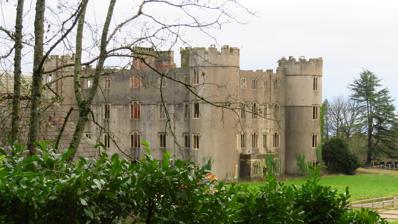
Building: Ruperra Castle
Country: United Kingdom
Year built: 1626
Manor house and mock castle in Wales Ruperra Castle Castell Rhiw'r Perrai Lower Machen , Caerphilly , Wales Ruperra Castle, in current ruinous condition Coordinates 51°34′13″N 3°07′38″W / 51.5703°N 3.1271°W / 51.5703; -3.1271 Type Manor House , mock Castle Site information Website www .ruperracastle .wales Site history Built 1626 ( 1626 ) Built by Sir Thomas Morgan Listed Building – Grade II* Official name Ruperra Castle Designated 8 May 1964 ; 60 years ago ( 1964-05-08 ) Reference no. 14069 Scheduled monument Official name Ruperra Castle Designated 2 September 1976 ; 48 years ago ( 1976-09-02 ) Reference no. GM379 Cadw/ICOMOS Register of Parks and Gardens of Special Historic Interest in Wales Official name Ruperra Castle Designated 1 February 2022 ; 2 years ago ( 2022-02-01 ) Reference no. PGW(Gm)17(CAE) Listing Grade II Not to be confused with Ruperra Motte . Ruperra Castle or Rhiwperra Castle ( Welsh : Castell Rhiw'r Perrai ) is a Grade II* Listed building and Scheduled Ancient Monument , situated in Lower Machen in the county borough of Caerphilly ,  Wales. Built in 1626, the castle is in a ruinous condition as at 2023. Its grounds are listed on the Cadw/ICOMOS Register of Parks and Gardens of Special Historic Interest in Wales . Morgan ownership Built in 1626 by Sir Thomas Morgan, Steward to the Earl of Pembroke , it was one of the first of the mock castles to be built in Wales. King Charles I spent two nights at Ruperra Castle in 1645 shortly after the Battle of Naseby . Resultantly the royal coat of arms was added to the decoration on the South Porch, and the present public footpath from Rudry to the Castle is still known as "King's Drive". It was bought as his home by wealthy John Morgan "the merchant" for 12,400 pounds. He was unmarried and it was consolidated on his death in 1715 into the Tredegar estates of the Morgan family. It was destroyed by fire in 1785, and rebuilt, resultantly becoming home, especially in the 19th century, to the heir of the estate. Godfrey Charles Morgan , 2nd Baron, 1st Viscount Tredegar, who was a captain in the 17th Lancers during the Charge of the Light Brigade at the Battle of Balaklava in the Crimean War , was born at Ruperra. It was during the early Victorian age that he undertook a lot of development, adding three new lodges as well as in 1826 a now listed iron bridge, allowing a carriage way through Coed Craig Ruperra and across the Rhymney River to Lower Machen Church, where the family and their servants attended Sunday services. After the death of army officer turned politician Colonel Frederick Courtenay Morgan in 1909, his son Courtenay Morgan, 1st Viscount Tredegar , embarked on a programme of refurbishment. Minor adjustments were made to the main house, but his major improvement was the building of a new stable block to replace the one destroyed by fire in 1895, a new reservoir and pump house in the deer park, and a new power house fitted with duplicate steam-driven generators, dynamos and boilers. The 1840s brew house, laundry and dairy range were converted to accommodate the estate's staff. Courtenay's son, Evan Morgan, 2nd Viscount Tredegar , poet and noted eccentric with links to Aldous Huxley , Lord Alfred Douglas , Augustus John , Nancy Cunard and H. G. Wells , then owned Ruperra. He grew up there and, apparently, refused to sell it to William Randolph Hearst , whose lover, the actress Marion Davies , wanted a home in South Wales. Later, after Davies saw photographs of St Donat's Castle , Vale of Glamorgan in Country Life magazine, that property was bought and revitalised by Hearst in 1925 as a gift to Davies. But by 1935, the Morgan fortune was in decline. Despite having invested heavily in the property, the Morgan seat and main home remained Tredegar House , with Ruperra used as a weekend hunting lodge. The entire 3,000 acres (1,200 ha) estate was put up for sale, with the contents either moved to Tredegar House or sold in a three-day auction. Unstaffed and effectively abandoned, at the start of World War II , like many other large estate houses, it was taken over by the British Army , under whose control in 1941 it was destroyed by another fire. Post-war, it was left to deteriorate. In 1956, John Morgan, 6th Baron Tredegar , sold the Castle along with its surrounding agricultural land to Eagle Star Insurance Company for around £35,000, during his liquidation of the Morgan estates. Later ownership Ashraf Barakat bought the castle in 1998 and tried to revive the sport of polo in Wales. After failing in a planning permission application to construct nine residential flats within the building, following the discovery of roosting Greater and Lesser horseshoe bats on the premises, he applied to demolish it to build housing; planning permission was refused. In September 2010, Barakat put the castle up for sale, at a price of £1.5M for 14 acres (with an optional further 16 acres), and it was sold in about July 2014. It remains privately owned and its condition continues to deteriorate. A charity, the Ruperra Castle Preservation Trust, has been established which is working towards the building's restoration. In 2022 Cadw designated the castle gardens and park Grade II on the Cadw/ICOMOS Register of Parks and Gardens of Special Historic Interest in Wales . In November 2023, inspectors found the building was structurally unsound and in imminent danger of collapse. Footnotes